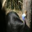
Label: bird